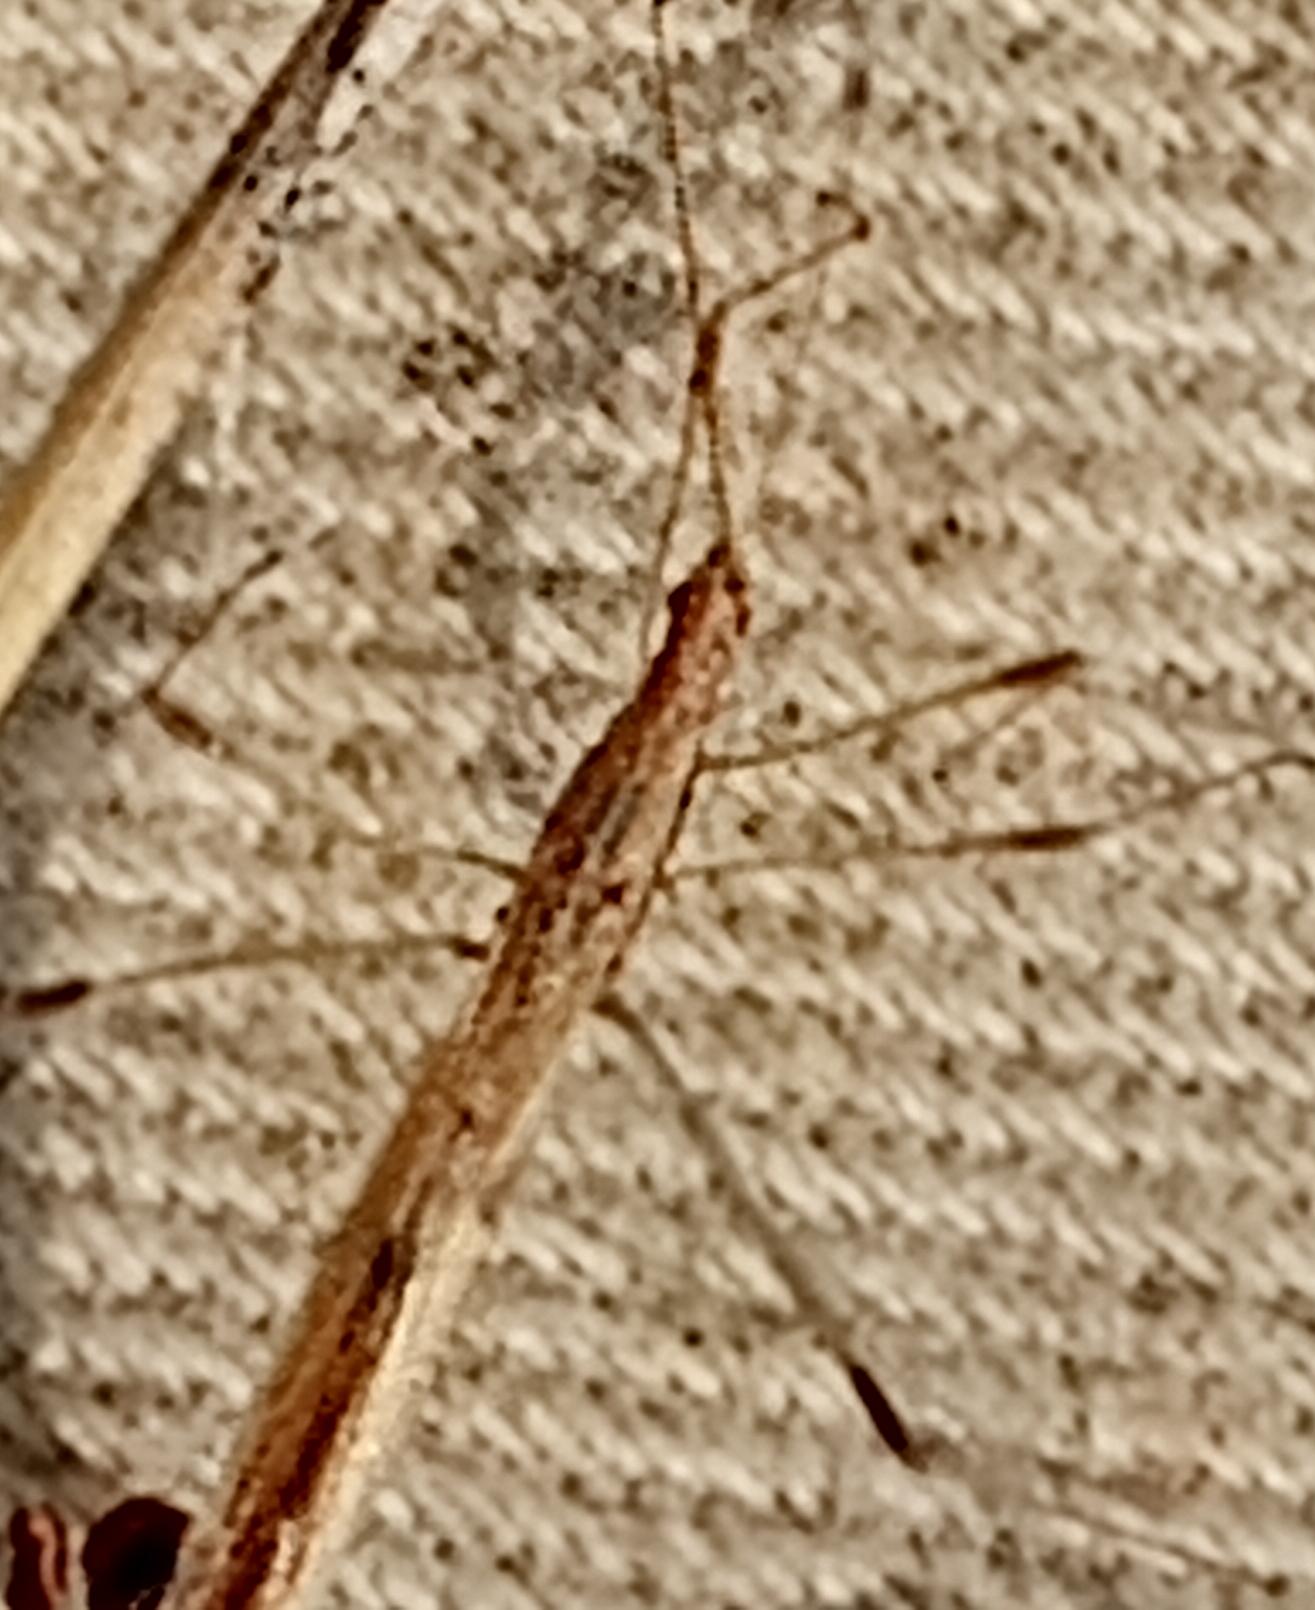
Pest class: predators